Dominique Scott-Efurd

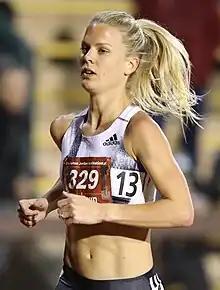
Scott-Efurd in 2019

Dominique Scott-Efurd ( Scott; born 24 June 1992) is a South African long-distance runner who competed at the 2016 and 2020 Summer Olympics.